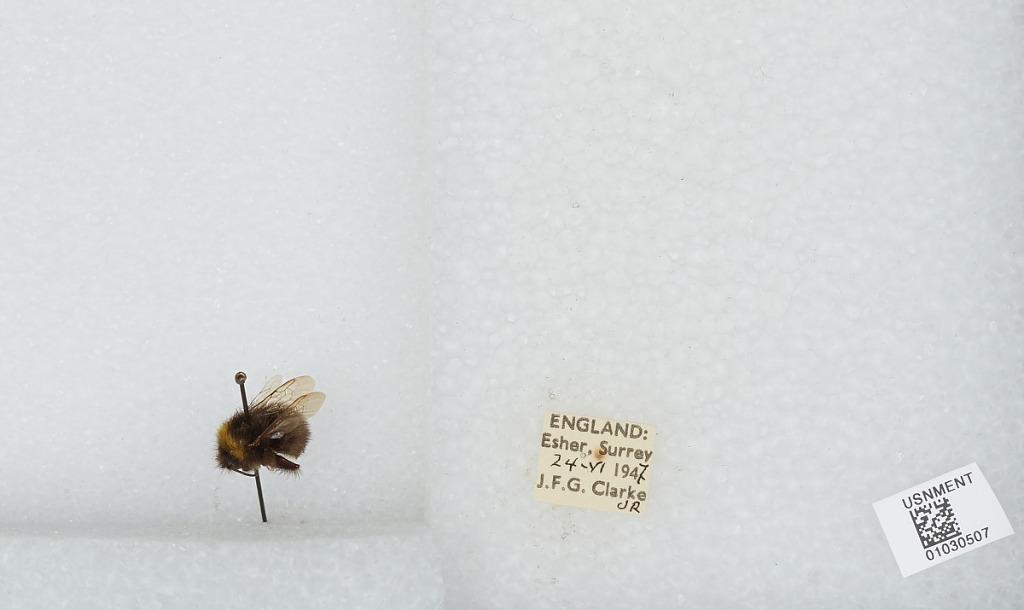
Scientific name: Bombus (Pyrobombus) pratorum (Linnaeus)
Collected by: J. Clarke
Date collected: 1947-6-24
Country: United Kingdom
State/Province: England
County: Surrey
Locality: Esher
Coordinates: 51.3691, -0.365